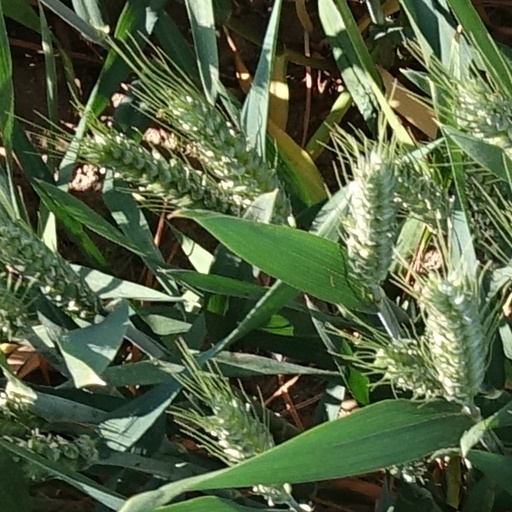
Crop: wheat